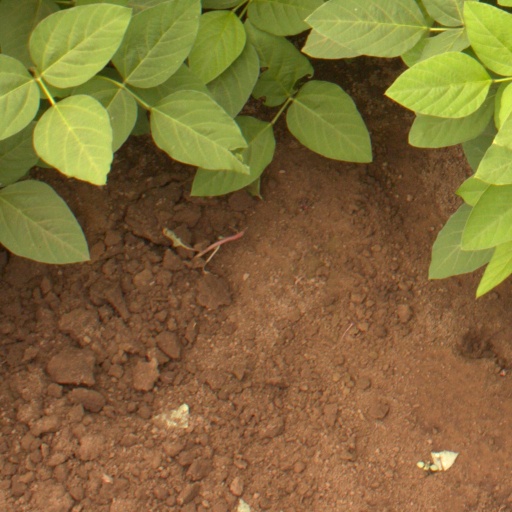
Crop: soybean